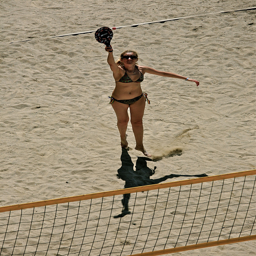
A woman standing on a volley ball court holding a racquet.
A women getting ready to serve a volleyball .
A lady in a bikini is jumping to hit the ball on the beach.
A fit beach tennis player reaches high to hit the ball.
A bikini clad woman at the beach hitting a ball with a paddle.